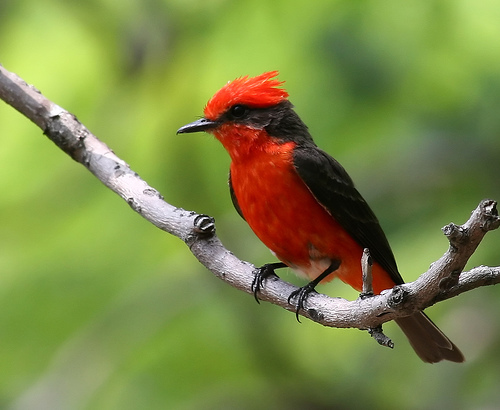
this bird has a bright red breast, sides and crown and black wings and cheek patch. the tarsis is black as is the beak.
a scarlet red bird vibrantly colored has black wings, tail, nape, and back.
this bird is red and black in color with a beak and eye rings.
bird with black beak, eye, tarsus, feet, wing, inner and outer rectrices, and orange crown, throat, breast, belly and abdomen
this bird has a bright red body with black wing, nape, and superciliary.
the bird is red with black wings, tail, beak and a band from nose to neck, the beak is small compared to the rest of the body and the tip of the beak has a slight downward curve.
this bird is red with black and has a long, pointy beak.
this bird is red with black and has a long, pointy beak.
a small red bird with black wings and a small black beak.
a red bird with black wings and a short black pointed beak.
Species: Vermilion Flycatcher